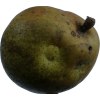
Label: pear